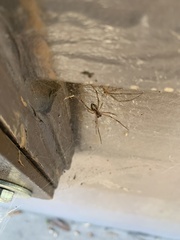
Species: Lactrodectus_hesperus